Church of the Holy Apostles Peter and Paul, Neivo-Shaitansky

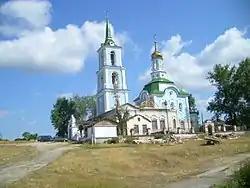

The Church of the Holy Apostles Peter and Paul is an Orthodox church in Neivo-Shaitansky settlement, Sverdlovsk oblast.